Reid Memorial Presbyterian Church

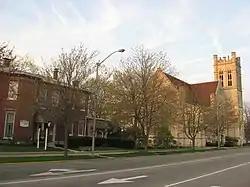
Memorial Presbyterian Church's manse and church building

Reid Memorial Presbyterian Church is an architecturally significant building located at 11th and North "A" Streets in Richmond, Indiana. Designed by the Cleveland, Ohio architectural partnership of Sidney Badgley and William H. Nicklas the building was begun in 1904 and dedicated on May 13, 1906. The building committee had visited the Badgley and Nicklas-designed St. Paul's Methodist Episcopal Church (now St. Paul's Memorial United Methodist Church) which had been built by the Clement Studebaker family in South Bend, Indiana and the two churches have strikingly similar design elements in the sanctuaries. Reid Church was paid for by Daniel G. Reid in memory of his parents Daniel Reid and Anna Gray Reid. The church interiors and windows were designed by Louis Comfort Tiffany and the Tiffany Studios. The original organ designed by Hook and Hastings is still in use, though it was rebuilt in 1958 by the Wicks Organ Company. The organ was featured with a recital during the Organ Historical Society's 2007 convention in Indianapolis.